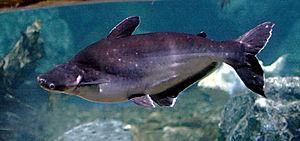
L'environnement au Viêt Nam est l'environnement du pays Viêt Nam, pays d'Asie.
Les siluriformes forment un ordre regroupant les poissons-chats et les silures, il compte environ le quart des espèces de poissons d'eau douce. Ils sont nommés poissons-chats en référence à leurs barbillons, qui ressemblent aux moustaches d'un chat. Malgré leur nom commun, tous les poissons-chats ne sont pas pourvus de barbillons, les caractéristiques qui classent un poisson dans l'ordre des siluriformes sont, en fait, certaines caractéristiques du crâne et de la vessie natatoire.
Pangasianodon hypophthalmus est un poisson de la famille des Pangasiidae. Il est généralement commercialisé sous le nom de panga en Europe, mais ce terme peut aussi désigner d'autres espèces.